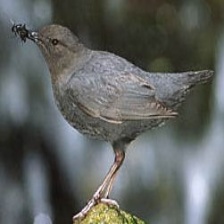
Species: AMERICAN DIPPER
Scientific name: CINCLUS MEXICANUS